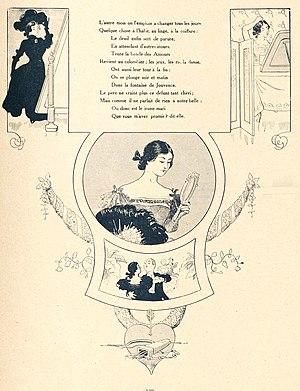
La Jeune Veuve est la vingt-et-unième fable du livre VI de Jean de La Fontaine situé dans le premier recueil des Fables de La Fontaine, édité pour la première fois en 1668.